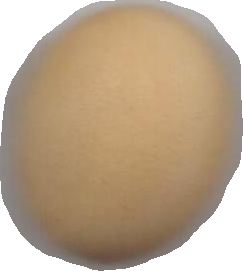
Variety: Dega